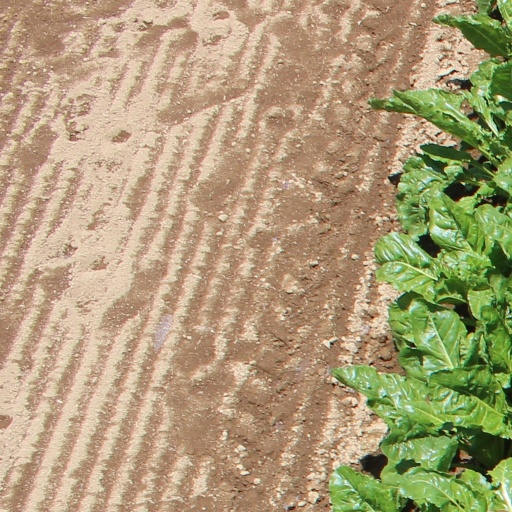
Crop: sugar beet